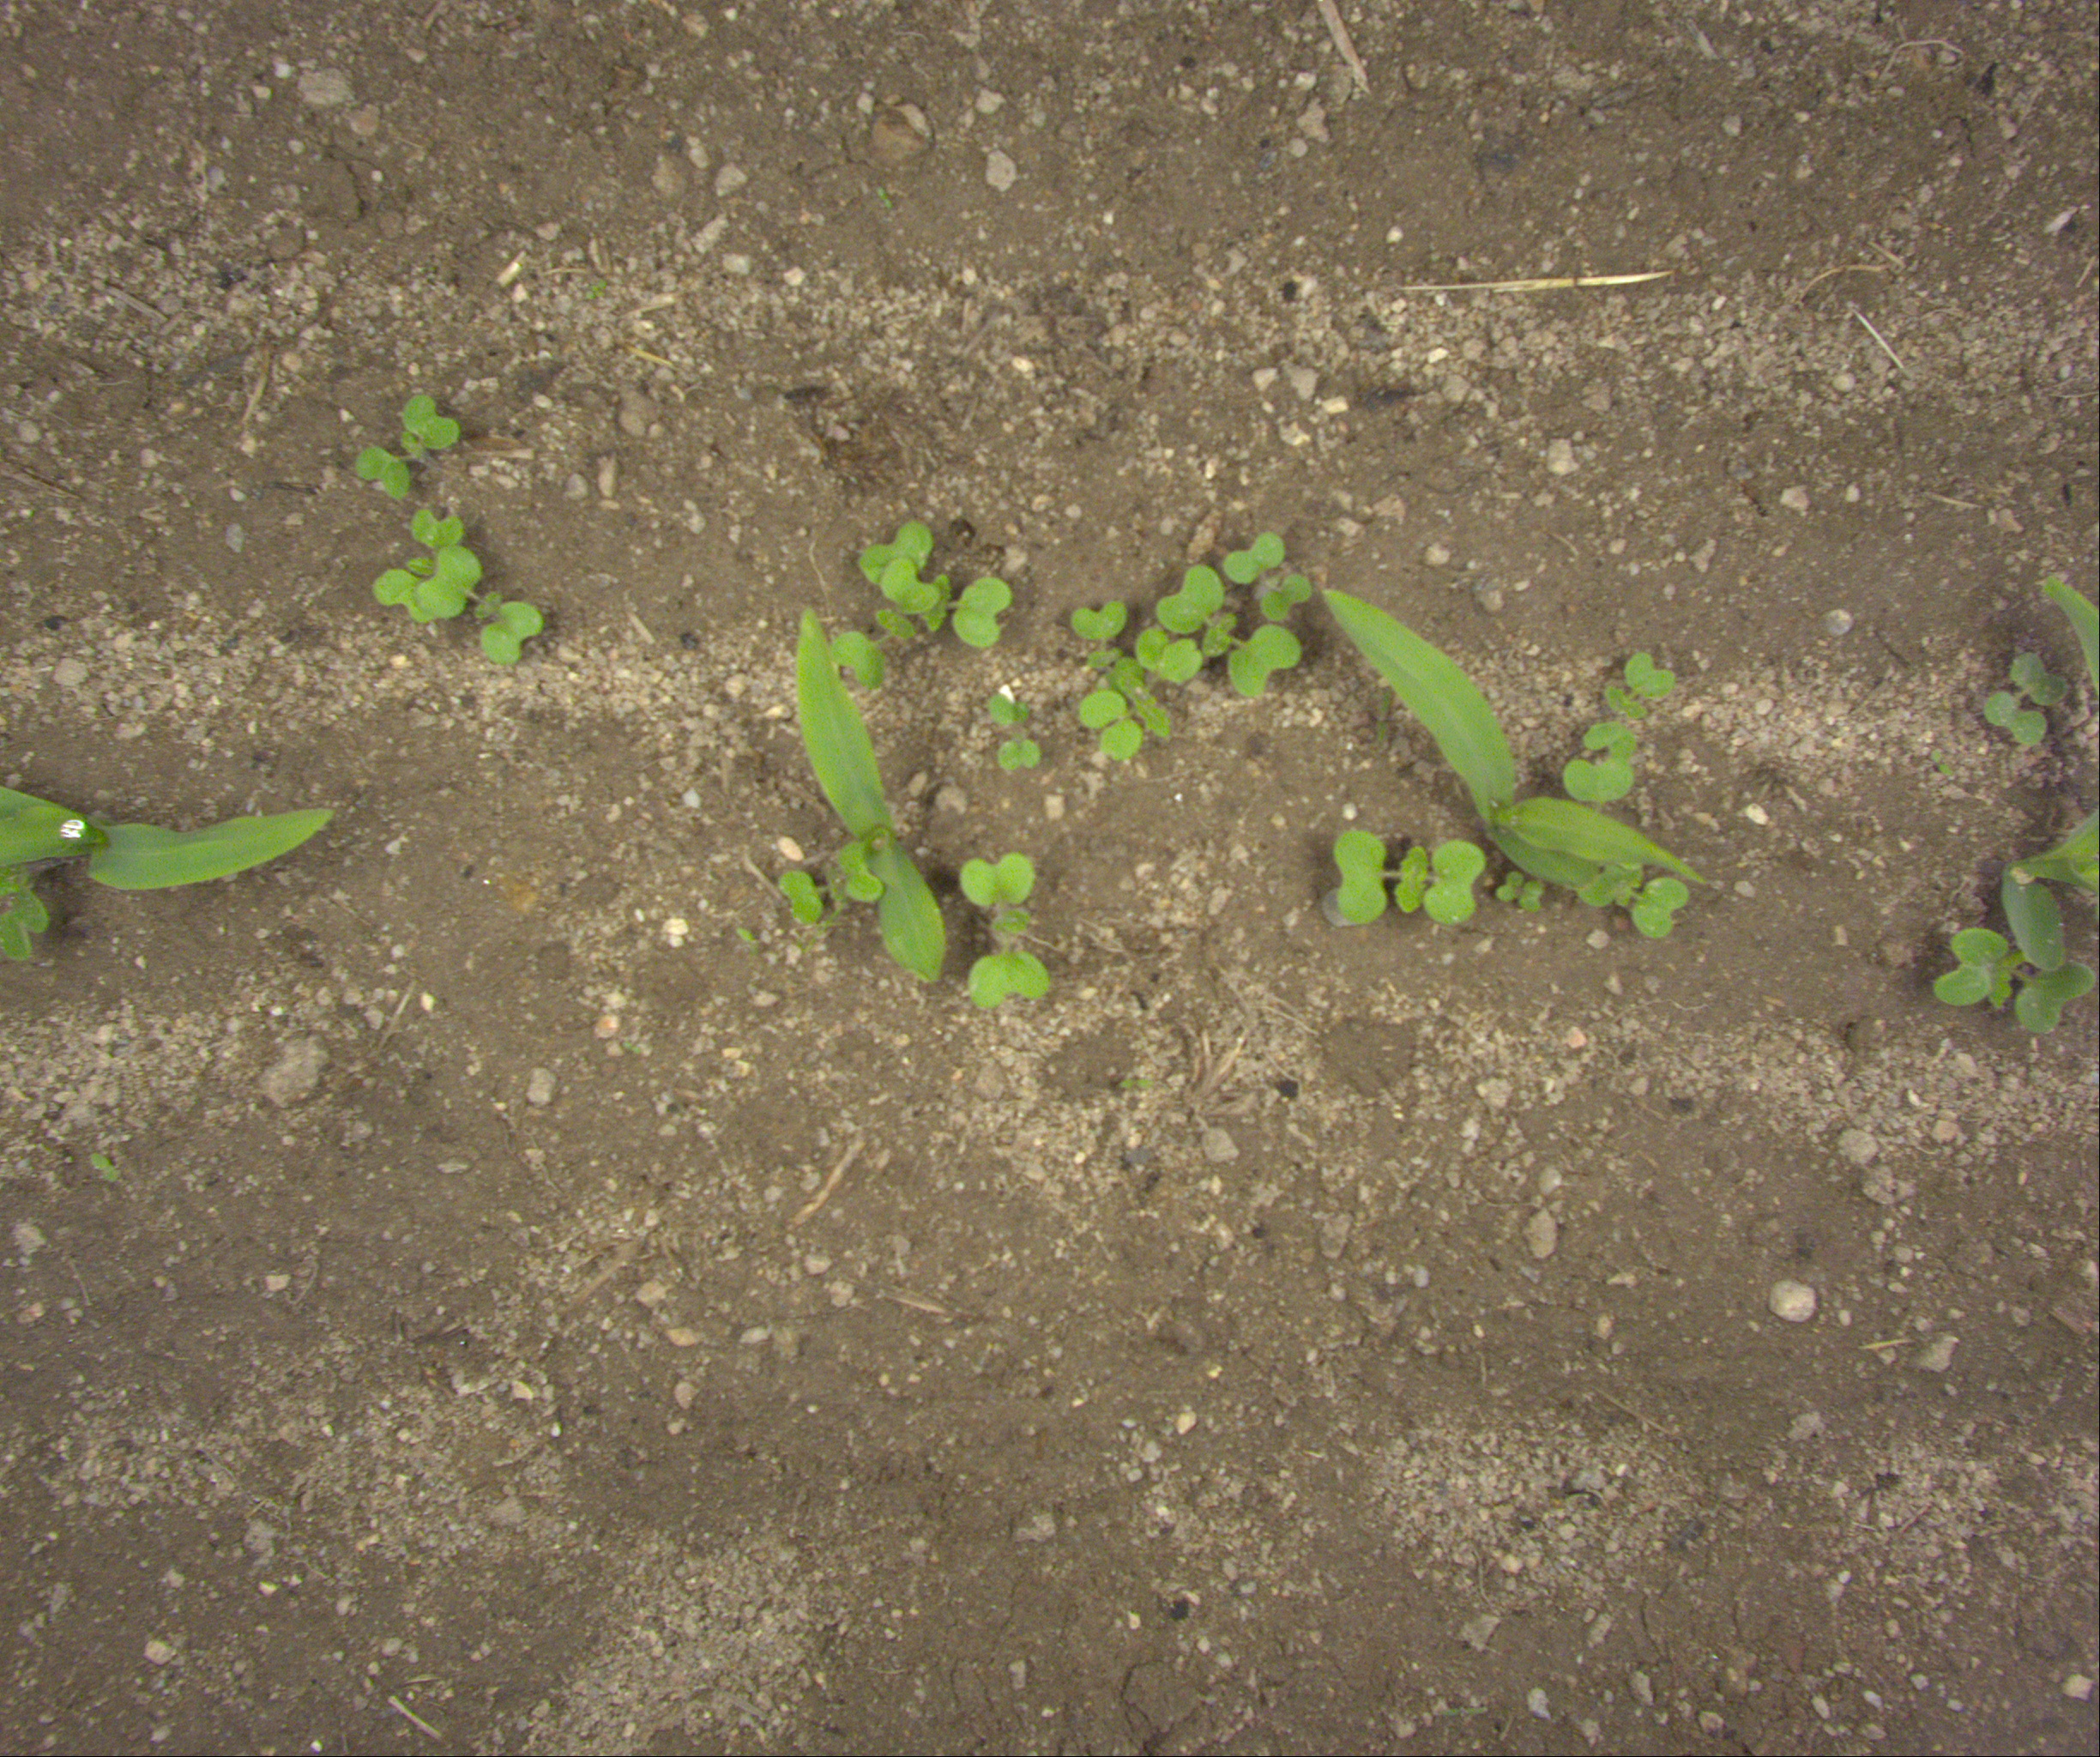
Crop: maize
Objects: maize, maize, maize, stem_maize, stem_maize, stem_maize, stem_maize